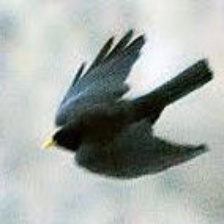
Species: ALPINE CHOUGH
Scientific name: PYRRHOCORAX GRACULUS